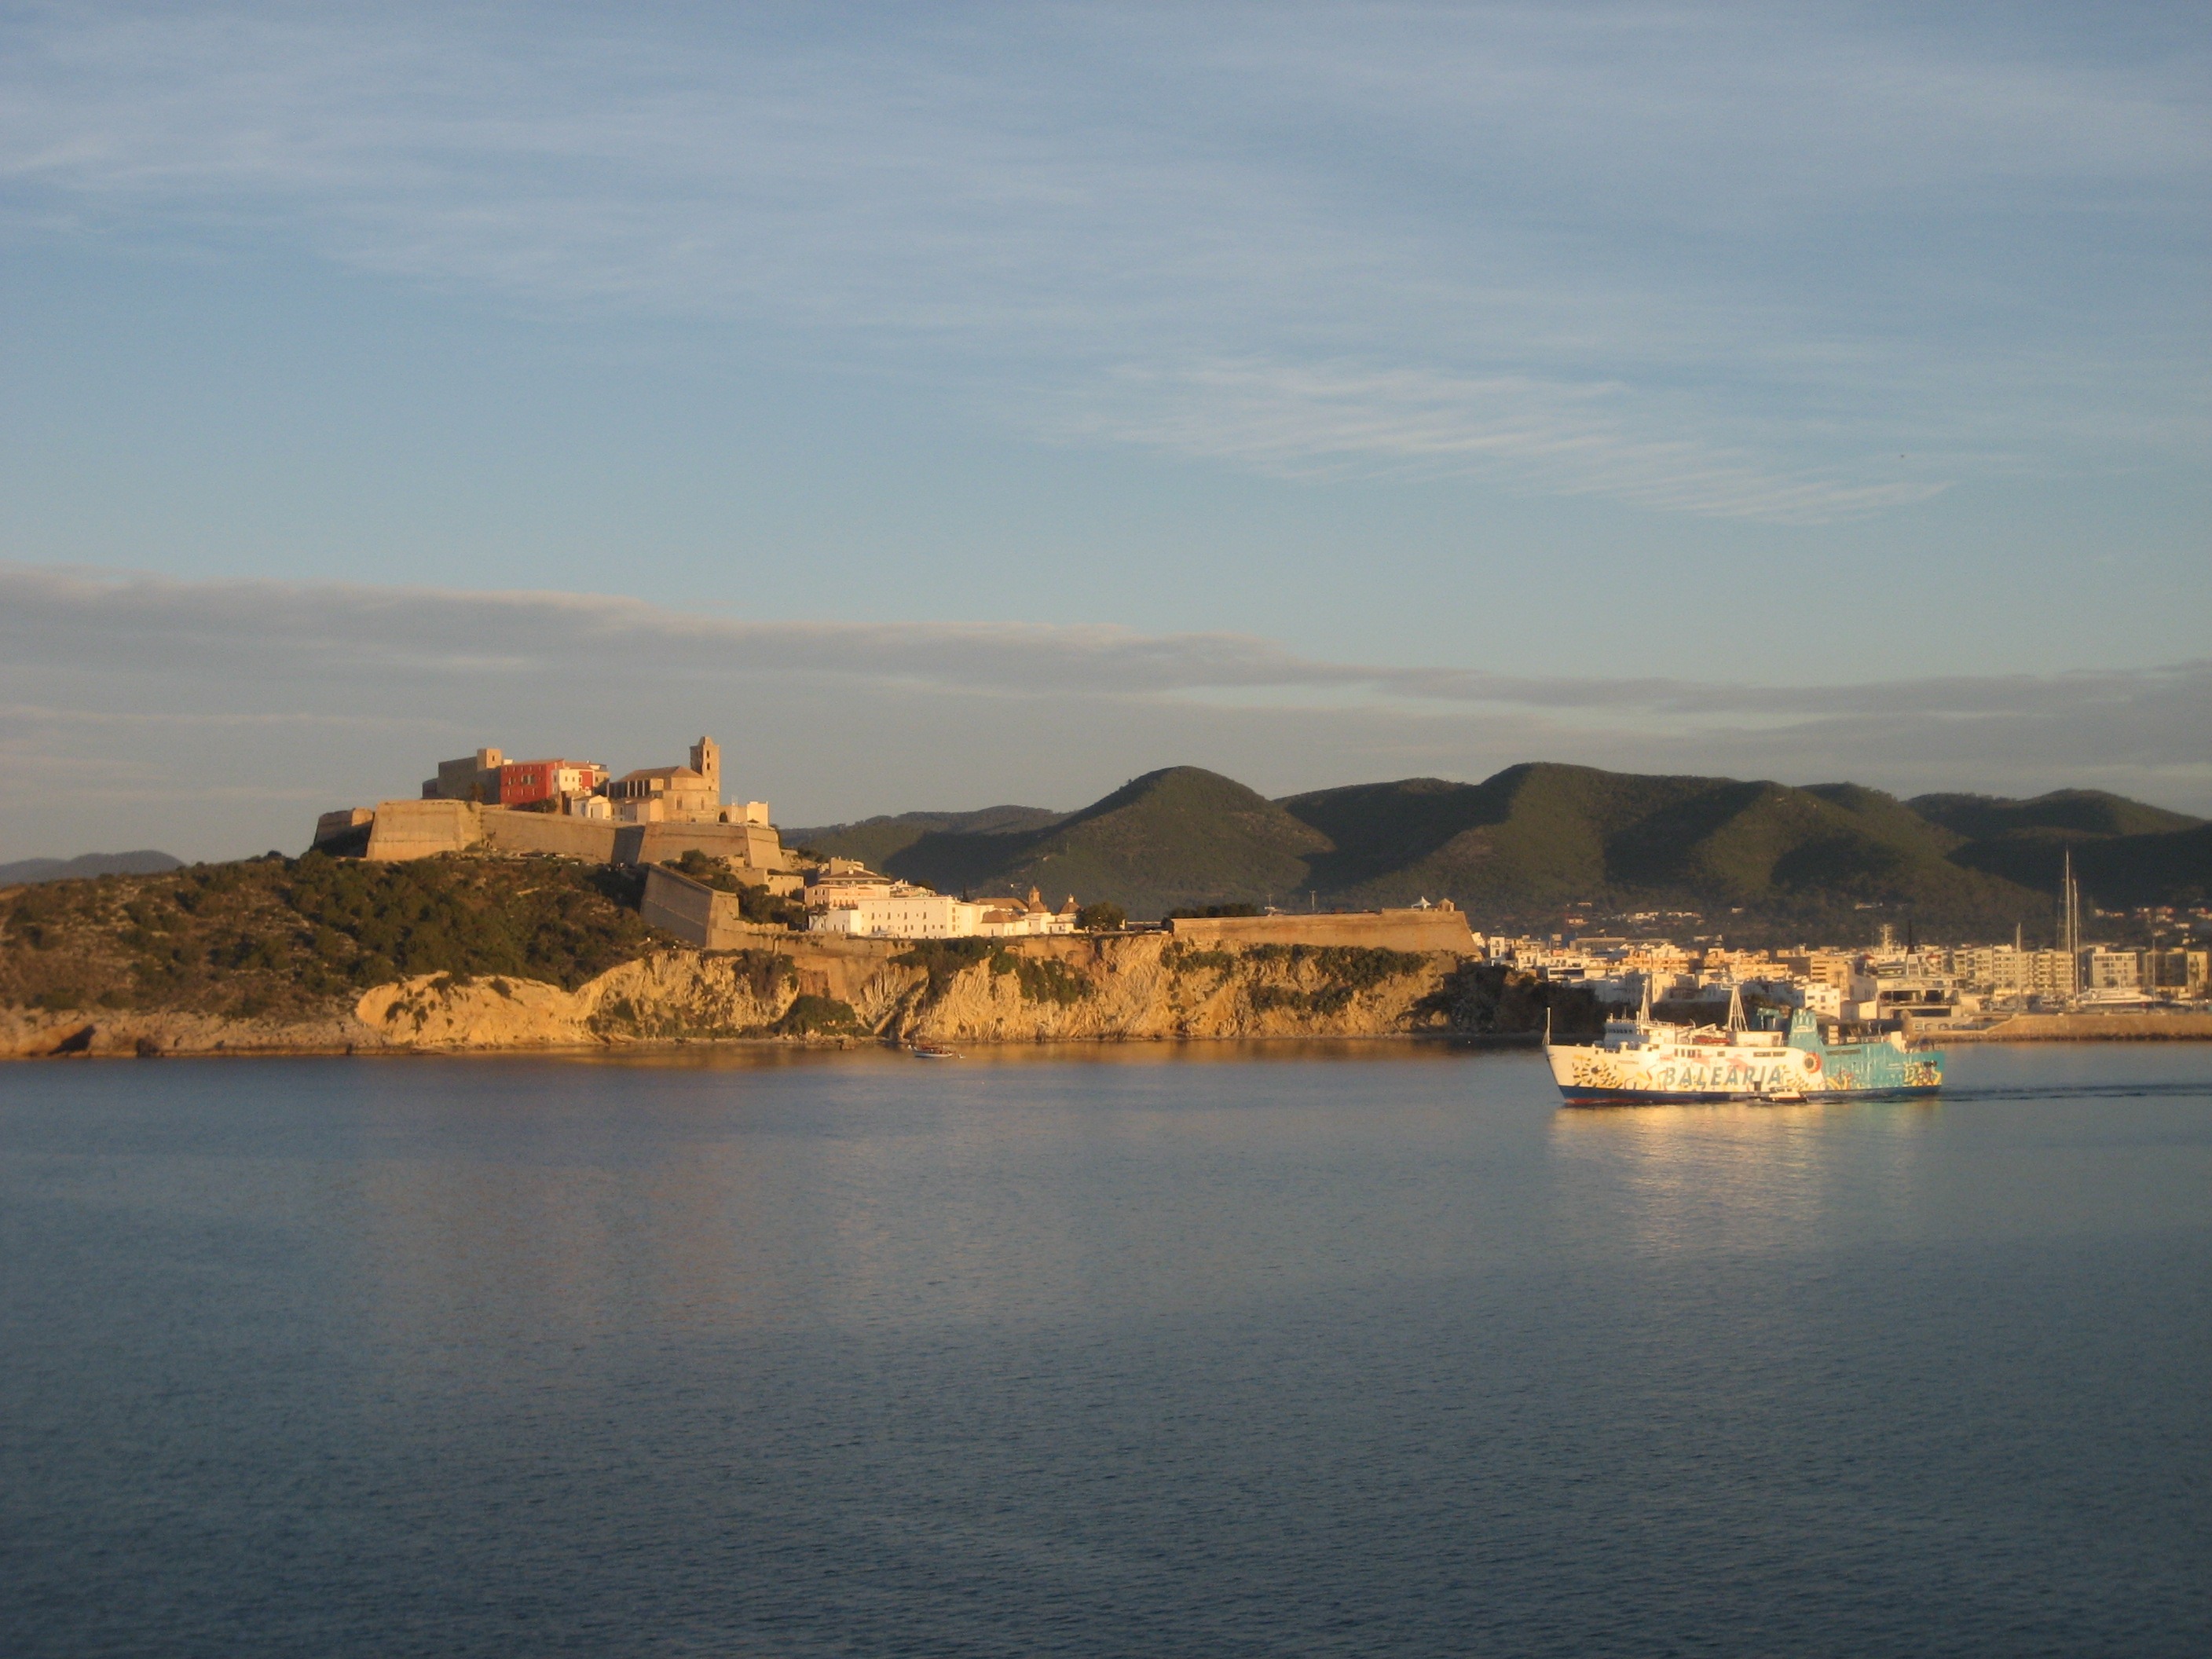
sea, coast, ocean, horizon, shore, lake, cliff, dusk, cove, bay, castle, reservoir, terrain, body of water, old town, spain, outlook, loch, cape, ibiza, balearic islands